Northern State Parkway

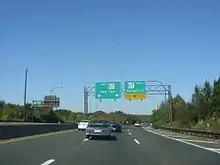
The Meadowbrook northbound approaching the interchange with the Northern State Parkway, scene of a lawsuit in 1989

While long after designing the Long Island parkway system, Robert Moses constructed multiple service stations along the Northern State Parkway. One was located east of the Meadowbrook State Parkway interchange (exit 31A) in Carle Place, which was closed in 1986. The second was located in Commack, located west of CR 4, which was abandoned in 1985. The Commack station, which still stands, was proposed in 1989 by the Huntington town historian Rufus Langhans to save the station, which was in danger of being demolished, suggesting the station be declared a town landmark and possibly be a welcome center for the Northern State Parkway. At the time, however, the New York State Department of Transportation was looking at all angles to what to do with the former gas stations.